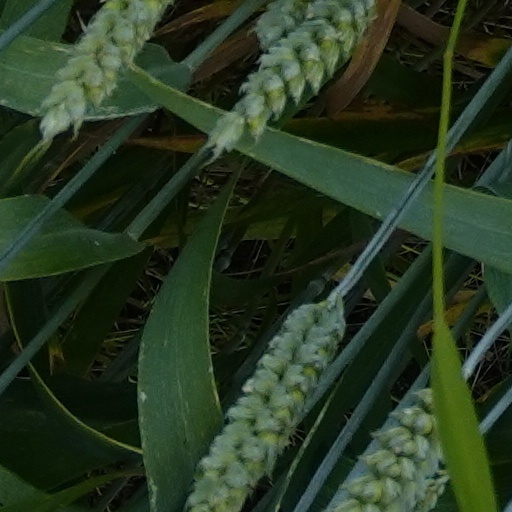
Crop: wheat